Inga Humpe

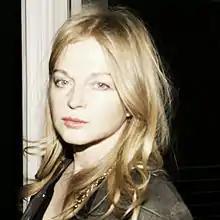
Humpe in 2013

Inga Humpe (born 13 January 1956) is a German singer, songwriter and producer. She performed with Neue Deutsche Welle bands such as Neonbabies, DÖF and Humpe & Humpe. Her sister is the singer and producer Annette Humpe, with whom she performed regularly during her career. The song "Riding into Blue (Cowboy Song)" produced by Trevor Horn became a minor hit in 1990. Later that year she released a solo studio album "Planet Oz". She currently is in the band 2raumwohnung and lives in Berlin.